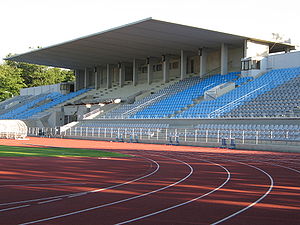
FCI Levadia Tallinn
Klubbens hjemmebane Kadrioru stadion
FCI Levadia Tallinn, oftest blot kaldet FCI Levadia, er en estisk fodboldklub i Tallinn, der spiller i den bedste estiske række Meistriliiga. Klubben blev grundlagt i 1998 under navnet FC Levadia Maardu og har siden 1999 spillet i Meistriliiga. Klubben har vundet Meistriliiga 9 gange og har vundet den estiske pokalturnering 8 gange og den estiske Super Cup 5 gange.